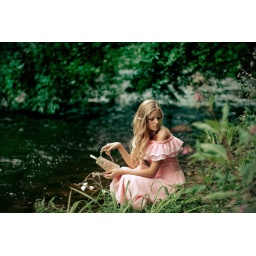
follow her down to a bridge by a river